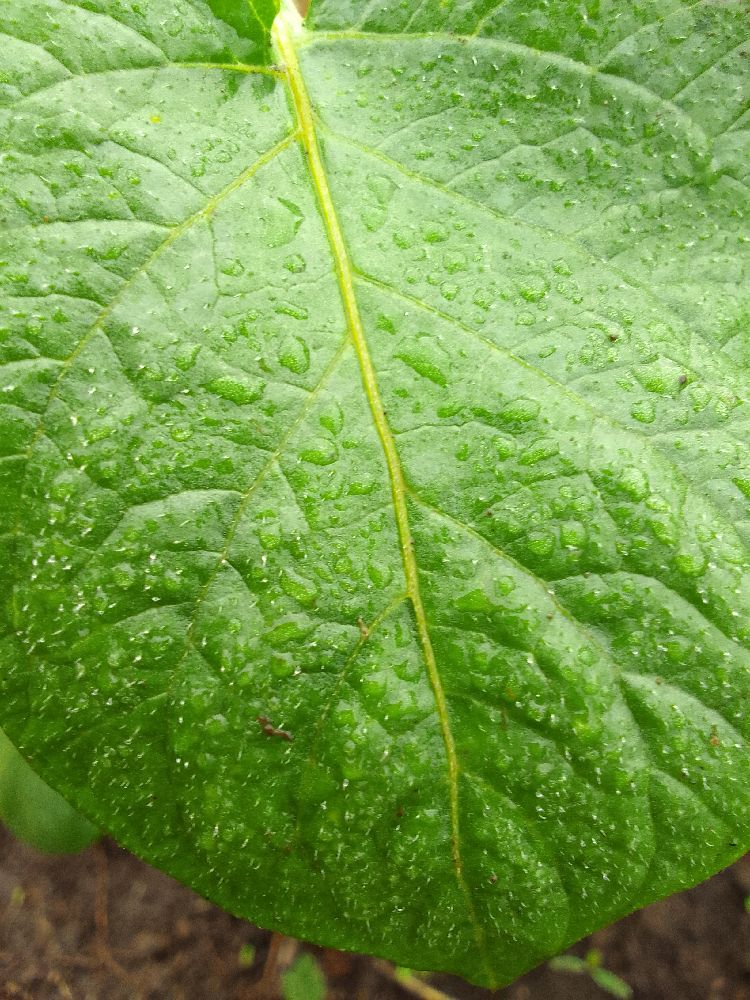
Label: Healthy